Bruschied

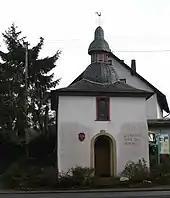
Soonwaldstraße 8 – Saint Mary's Catholic Chapel

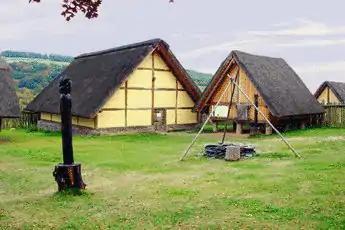
Reconstructed Celtic heights settlement of “Altburg”

The following are listed buildings or sites in Rhineland-Palatinate’s Directory of Cultural Monuments: